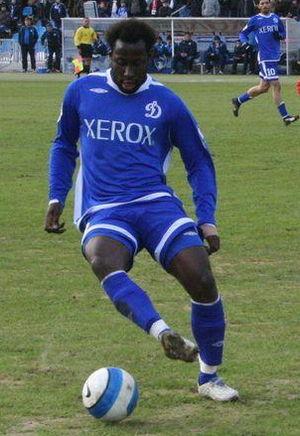
Cícero Casimiro Sanches Semedo, dit Cícero, né le 8 mai 1986 à Seia au Portugal, est un footballeur international bissau-guinéen. Il évolue au poste d'attaquant au SC Beira-Mar.